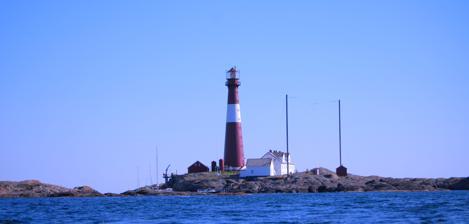
Building: Færder Lighthouse
Country: Unknown
Year built: 1857
Coastal lighthouse in Færder, Norway Lighthouse Færder Lighthouse Færder fyr Location Tjøme , Færder , Norway Coordinates 59°01′36″N 10°31′29″E / 59.02678°N 10.52459°E / 59.02678; 10.52459 Tower Constructed 1857 Construction cast iron (tower) Height 43 m (141 ft) Shape truncated cone Markings red (tower) , stripe (1, white, horizontal direction) Racon T Light Focal height 47 m (154 ft) Intensity 3,570,000 candela Range 19 nmi (35 km; 22 mi) Characteristic Fl(2) W 10s Færder Lighthouse ( Norwegian : Færder fyr ) is a coastal lighthouse in the municipality of Færder in Vestfold county, Norway . The lighthouse is located on the archipelago Tristein , three small islands in the outer Oslofjord . It was first lit in 1857 as a replacement of the former Store Færder Lighthouse . The lighthouse was listed as a protected site in 1997. Færder Lighthouse is the second-oldest in Norway. Climate Færder has a continental climate (Dfb) that is heavily moderated by the ocean. Climate data for Fæder Fyr 1961-1990, extremes 1959-2011 Month Jan Feb Mar Apr May Jun Jul Aug Sep Oct Nov Dec Year Record high °C (°F) 10.7 (51.3) 10.5 (50.9) 12.6 (54.7) 17.5 (63.5) 24.5 (76.1) 27.5 (81.5) 28.0 (82.4) 27.8 (82.0) 23.0 (73.4) 17.6 (63.7) 14.5 (58.1) 12.2 (54.0) 28.0 (82.4) Mean daily maximum °C (°F) 1.0 (33.8) 0.5 (32.9) 2.8 (37.0) 6.8 (44.2) 12.7 (54.9) 17.6 (63.7) 19.0 (66.2) 18.4 (65.1) 15.0 (59.0) 10.9 (51.6) 6.4 (43.5) 3.3 (37.9) 9.5 (49.2) Mean daily minimum °C (°F) −2.2 (28.0) −3.0 (26.6) −0.6 (30.9) 2.9 (37.2) 8.3 (46.9) 13.1 (55.6) 14.9 (58.8) 14.6 (58.3) 11.6 (52.9) 7.9 (46.2) 3.2 (37.8) −0.3 (31.5) 5.9 (42.6) Record low °C (°F) −18.2 (−0.8) −20.8 (−5.4) −13.0 (8.6) −6.4 (20.5) 0.5 (32.9) 5.0 (41.0) 8.1 (46.6) 9.3 (48.7) 4.7 (40.5) −3.3 (26.1) −9.5 (14.9) −16.3 (2.7) −20.8 (−5.4) Average precipitation mm (inches) 47 (1.9) 36 (1.4) 45 (1.8) 38 (1.5) 50 (2.0) 48 (1.9) 54 (2.1) 73 (2.9) 76 (3.0) 92 (3.6) 80 (3.1) 54 (2.1) 693 (27.3) Average precipitation days 9.3 6.6 8.0 7.1 7.7 7.4 7.3 9.0 9.8 11.0 11.1 8.3 102.6 Source: Met Norway Eklima See also Norway portal Lighthouses in Norway List of lighthouses in Norway References